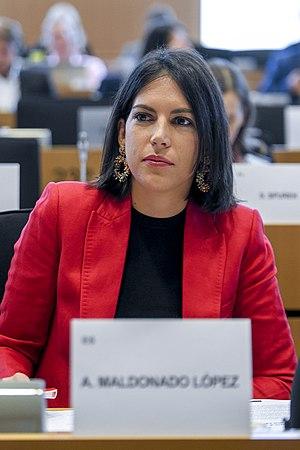
Adriana Maldonado López, née le 9 janvier 1990 à Pampelune, est une femme politique espagnole.